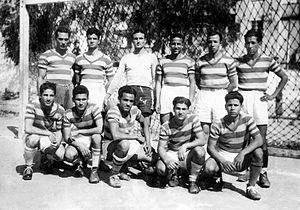
Équipe vainqueur du 1er championnat de Tunisie
Le Club africain ou Club Africain selon l'usage tunisien est un club de football tunisien basé à Tunis. Le club est l'une des sections fondatrices du club omnisports homonyme, le Club africain, fondé en 1920 dans le quartier de Bab Jedid. Connu sous le surnom d'Al Ifriki, l'équipe de football première évolue en championnat de Tunisie.